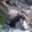
Label: otter